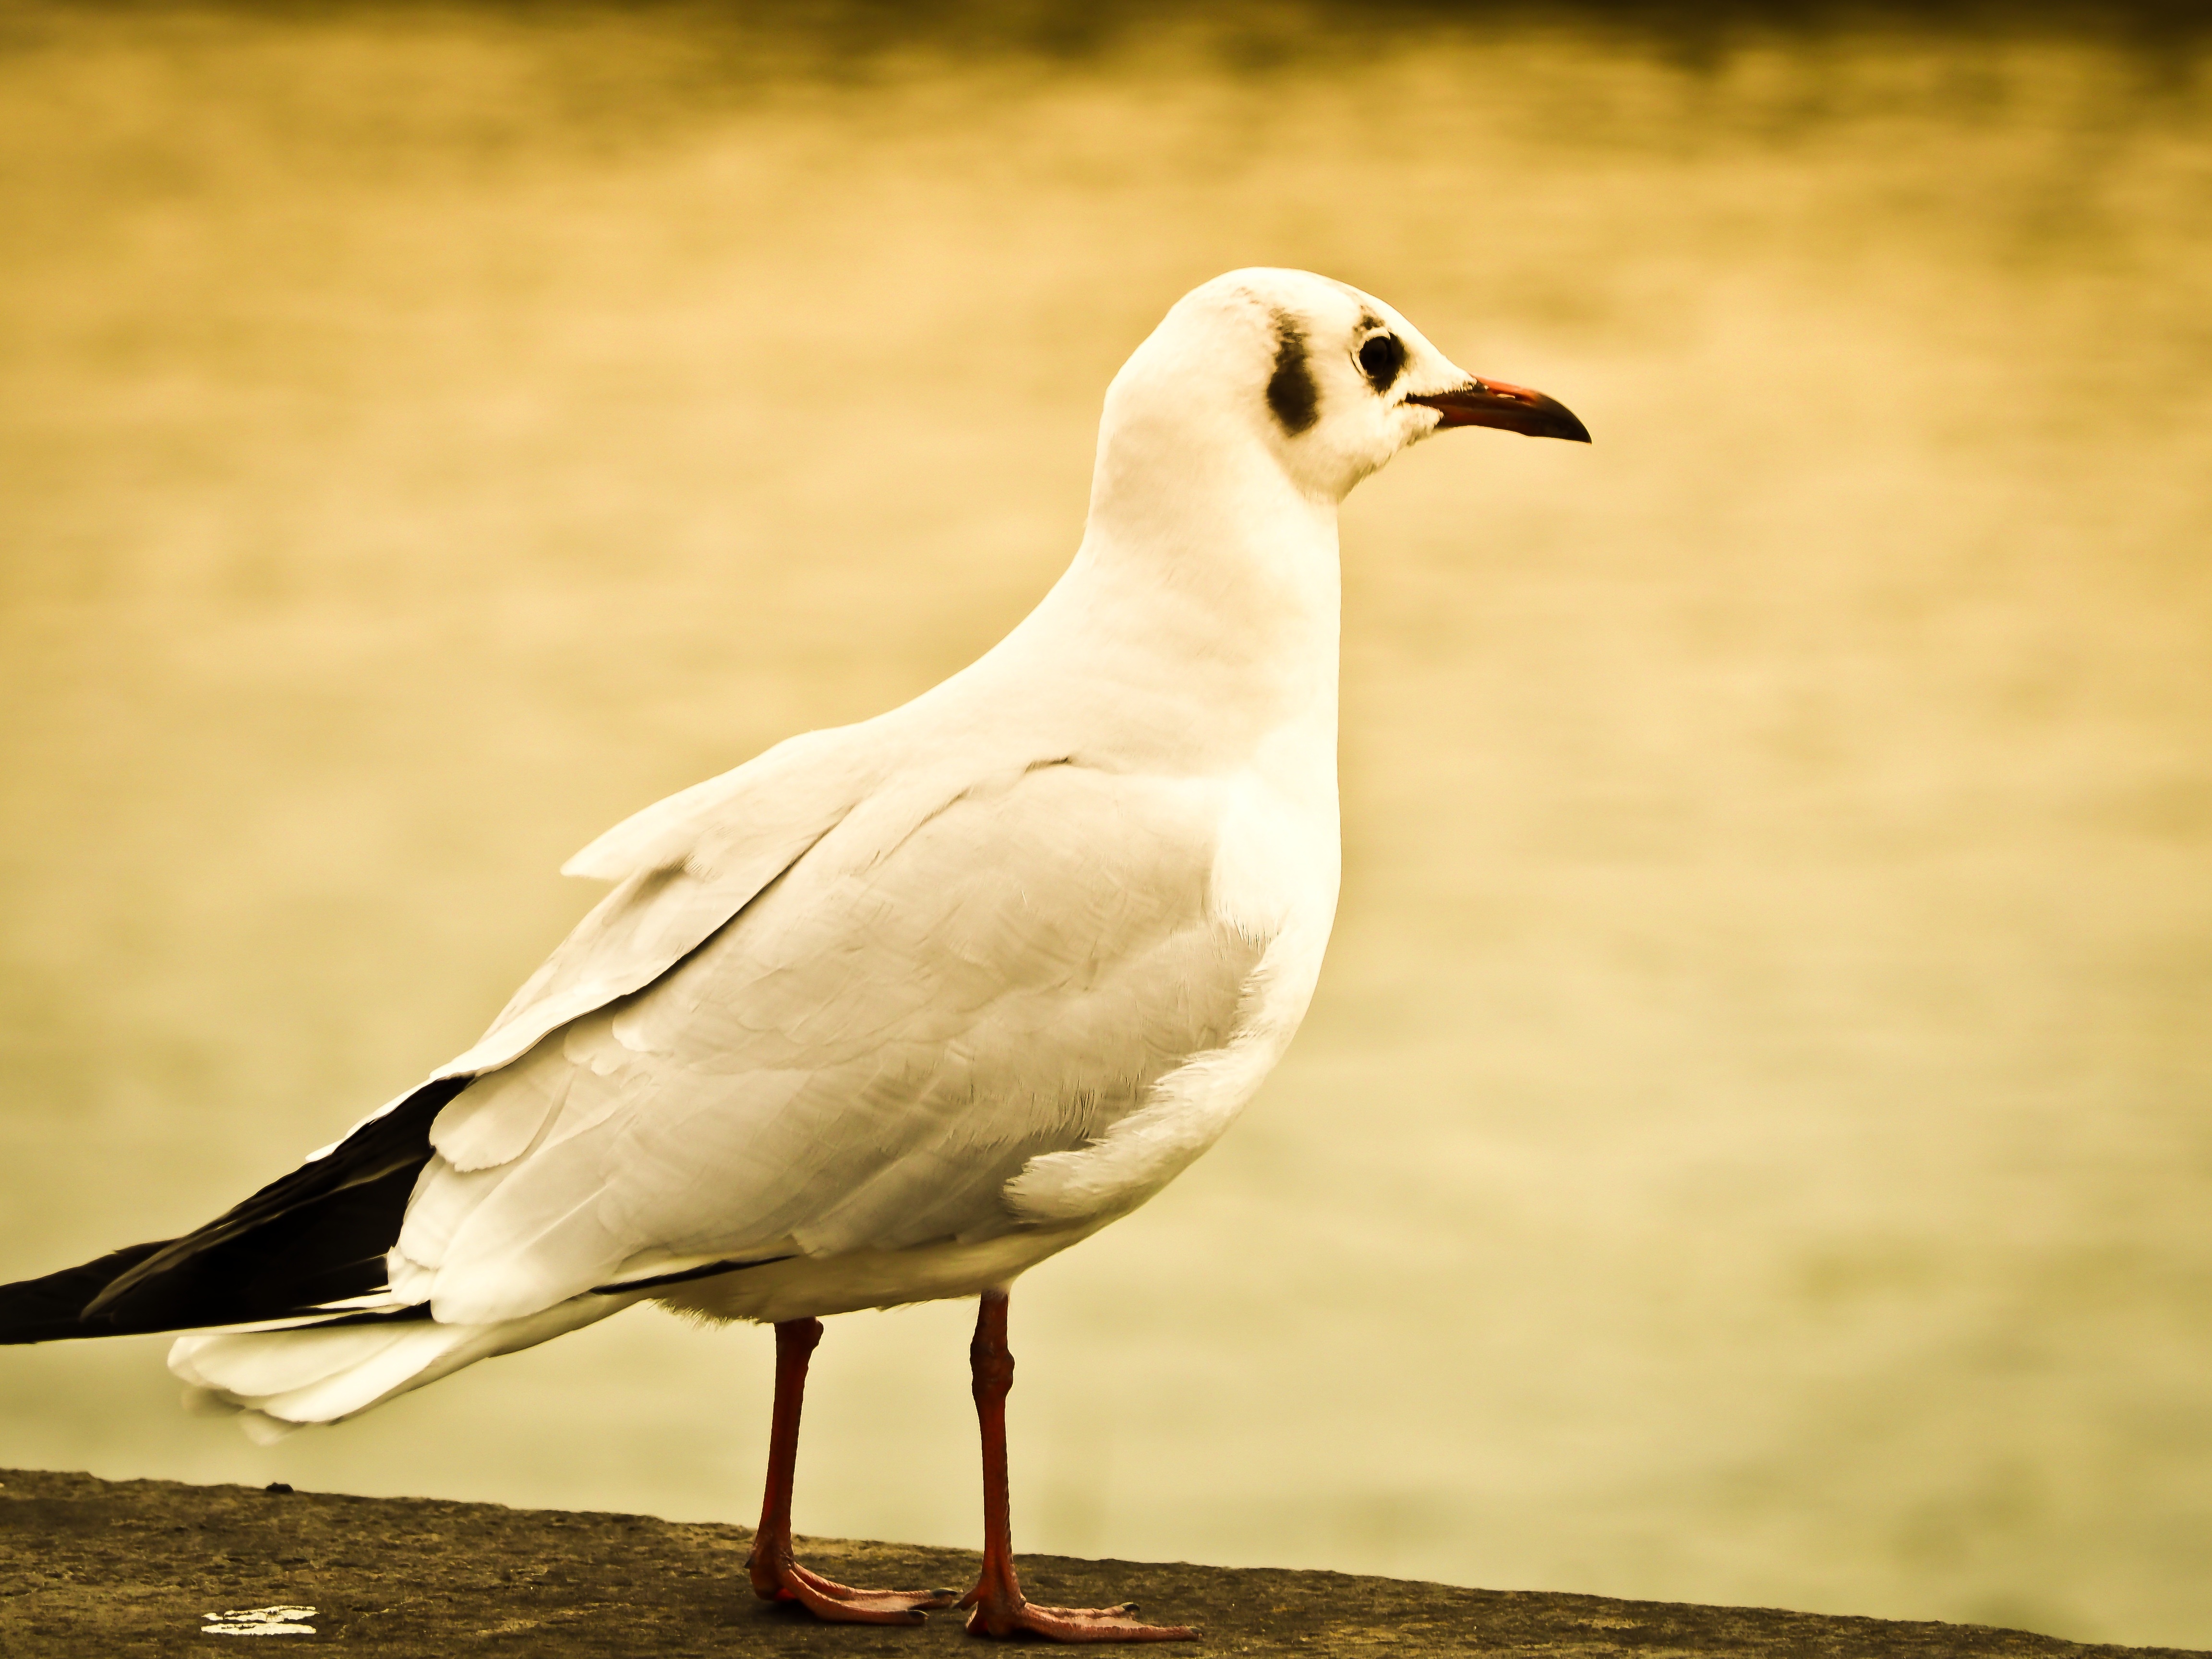
nature, bird, wing, animal, seabird, seagull, wildlife, gull, beak, close, fauna, vertebrate, water bird